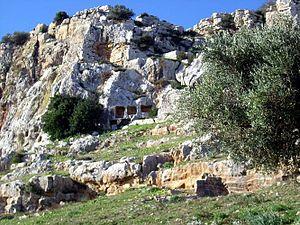
Les Haouanets de Chaouach en Tunisie
"Medjez el-Bab Les haouanet, pluriel du mot ""hanout"" qui signifie « boutique » en arabe, sont des chambres sépulcrales antiques creusées dans la roche. De forme à peu près cubique, de 1,25 à 2,50 mètres de côté, avec une entrée de dimension presque constante de 1,80 mètre sur soixante centimètres, elles sont présentes essentiellement en Tunisie ainsi que dans les régions orientales de l'Algérie.
Cette liste des sites archéologiques de Tunisie donne un aperçu des sites archéologiques répartis sur le territoire de l'actuelle Tunisie.